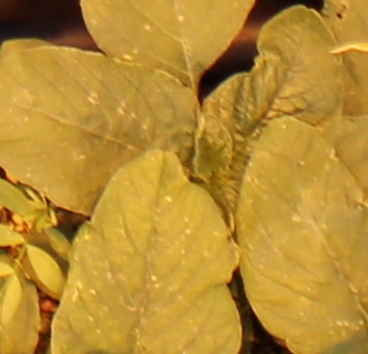
Label: Redroot Pigweed